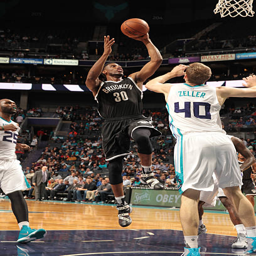
# shoots the ball against sports team .